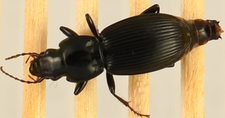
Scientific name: Pterostichus coracinus
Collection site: Mountain Lake Biological Station NEON (MLBS), plot MLBS_002